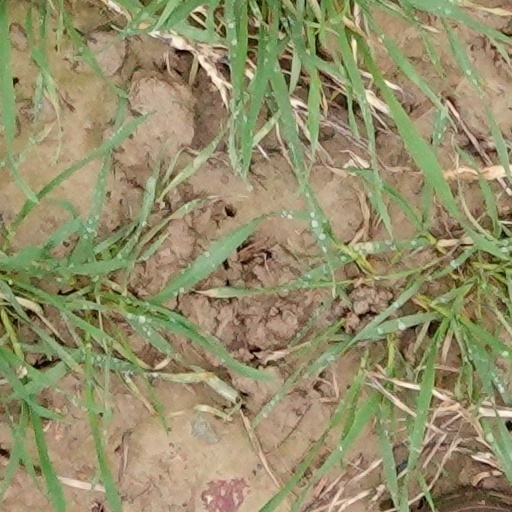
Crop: wheat